Gaëlle Nayo-Ketchanke

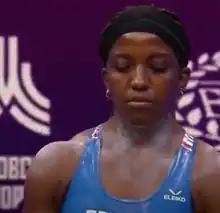
Gaelle in 2021

Gaëlle Nayo-Ketchanke (born 20 April 1988) is a French weightlifter. She holds six French records. She is a 4 time silver medalist at the European Championships (2015, 2016, 2018 and 2021) at the women's 75 kg and 81 kg events. In April 2019 she suffered a serious injury at the European Championships, breaking her arm in two places while attempting to snatch 107 kg. After just 5 months, she returned to competition at the World Championships in Pattaya.